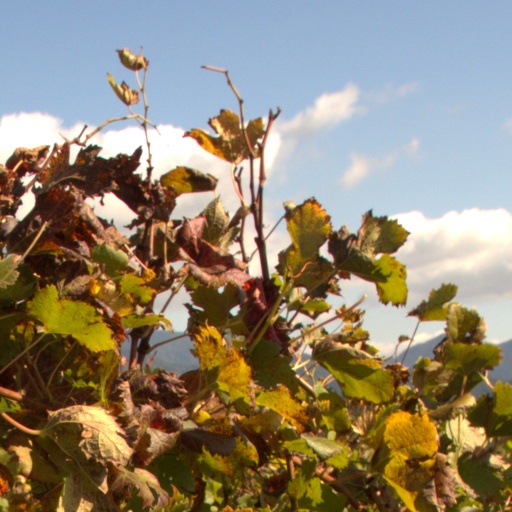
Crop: grape